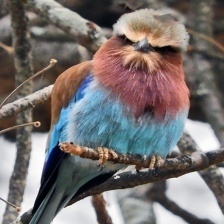
Species: LILAC ROLLER
Scientific name: CORACIAS CAUDATUS